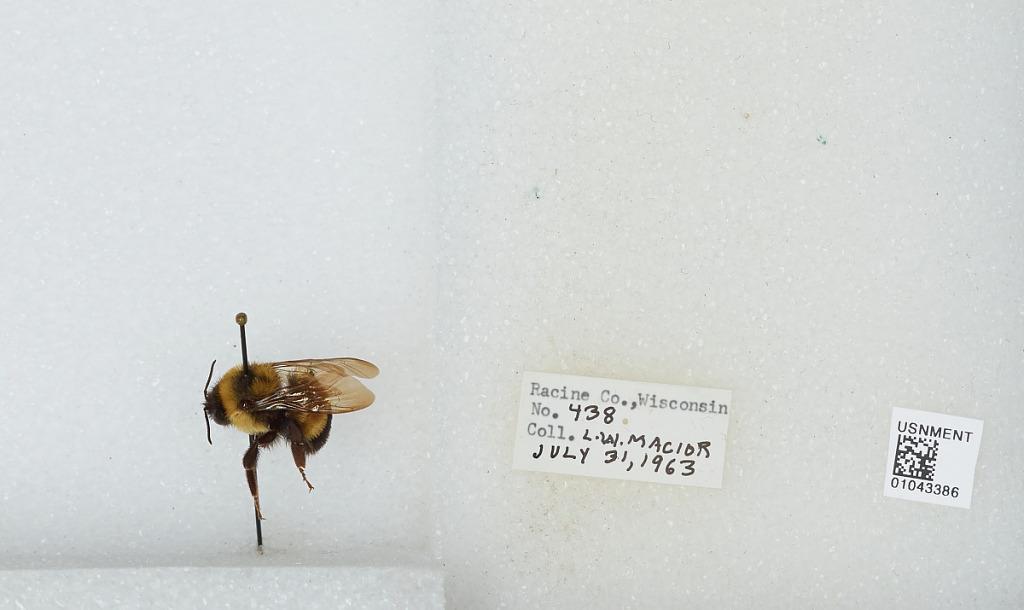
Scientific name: Bombus (Bombus) affinis Cresson
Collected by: L. Macior
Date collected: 1963-7-31
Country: United States
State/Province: Wisconsin
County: Racine
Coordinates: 42.78, -87.76